Hot pot

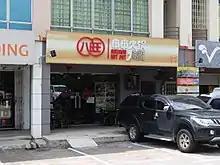
A hot pot restaurant in Johor, Malaysia

In Thai cuisine, hotpot is called "Thai suki", although it is quite different from the Japanese "shabu-shabu" variation called "sukiyaki". Originally a Chinese-style hot pot, the number of ingredients to choose from was greatly increased and a Thai-style dipping sauce with chili sauce, chili, lime, and cilantro leaves was added. Another variation is "mu kratha", the Thai hot pot which originated from Korean barbecue combined with "Thai suki". In the Northeast region, a similar style of cooking called chim chum where thinly sliced meat is cooked in clay pots on charcoal stove is also popular. Tom yum is a common soup base for Thai hot pot.